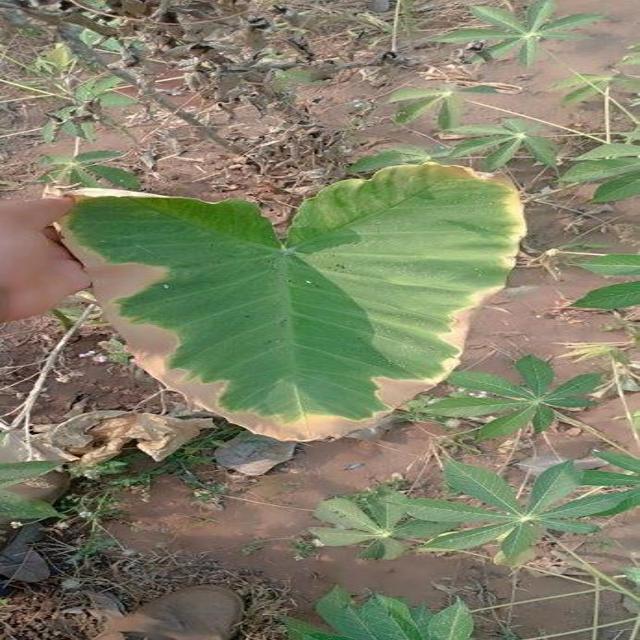
Label: Mid_Blight